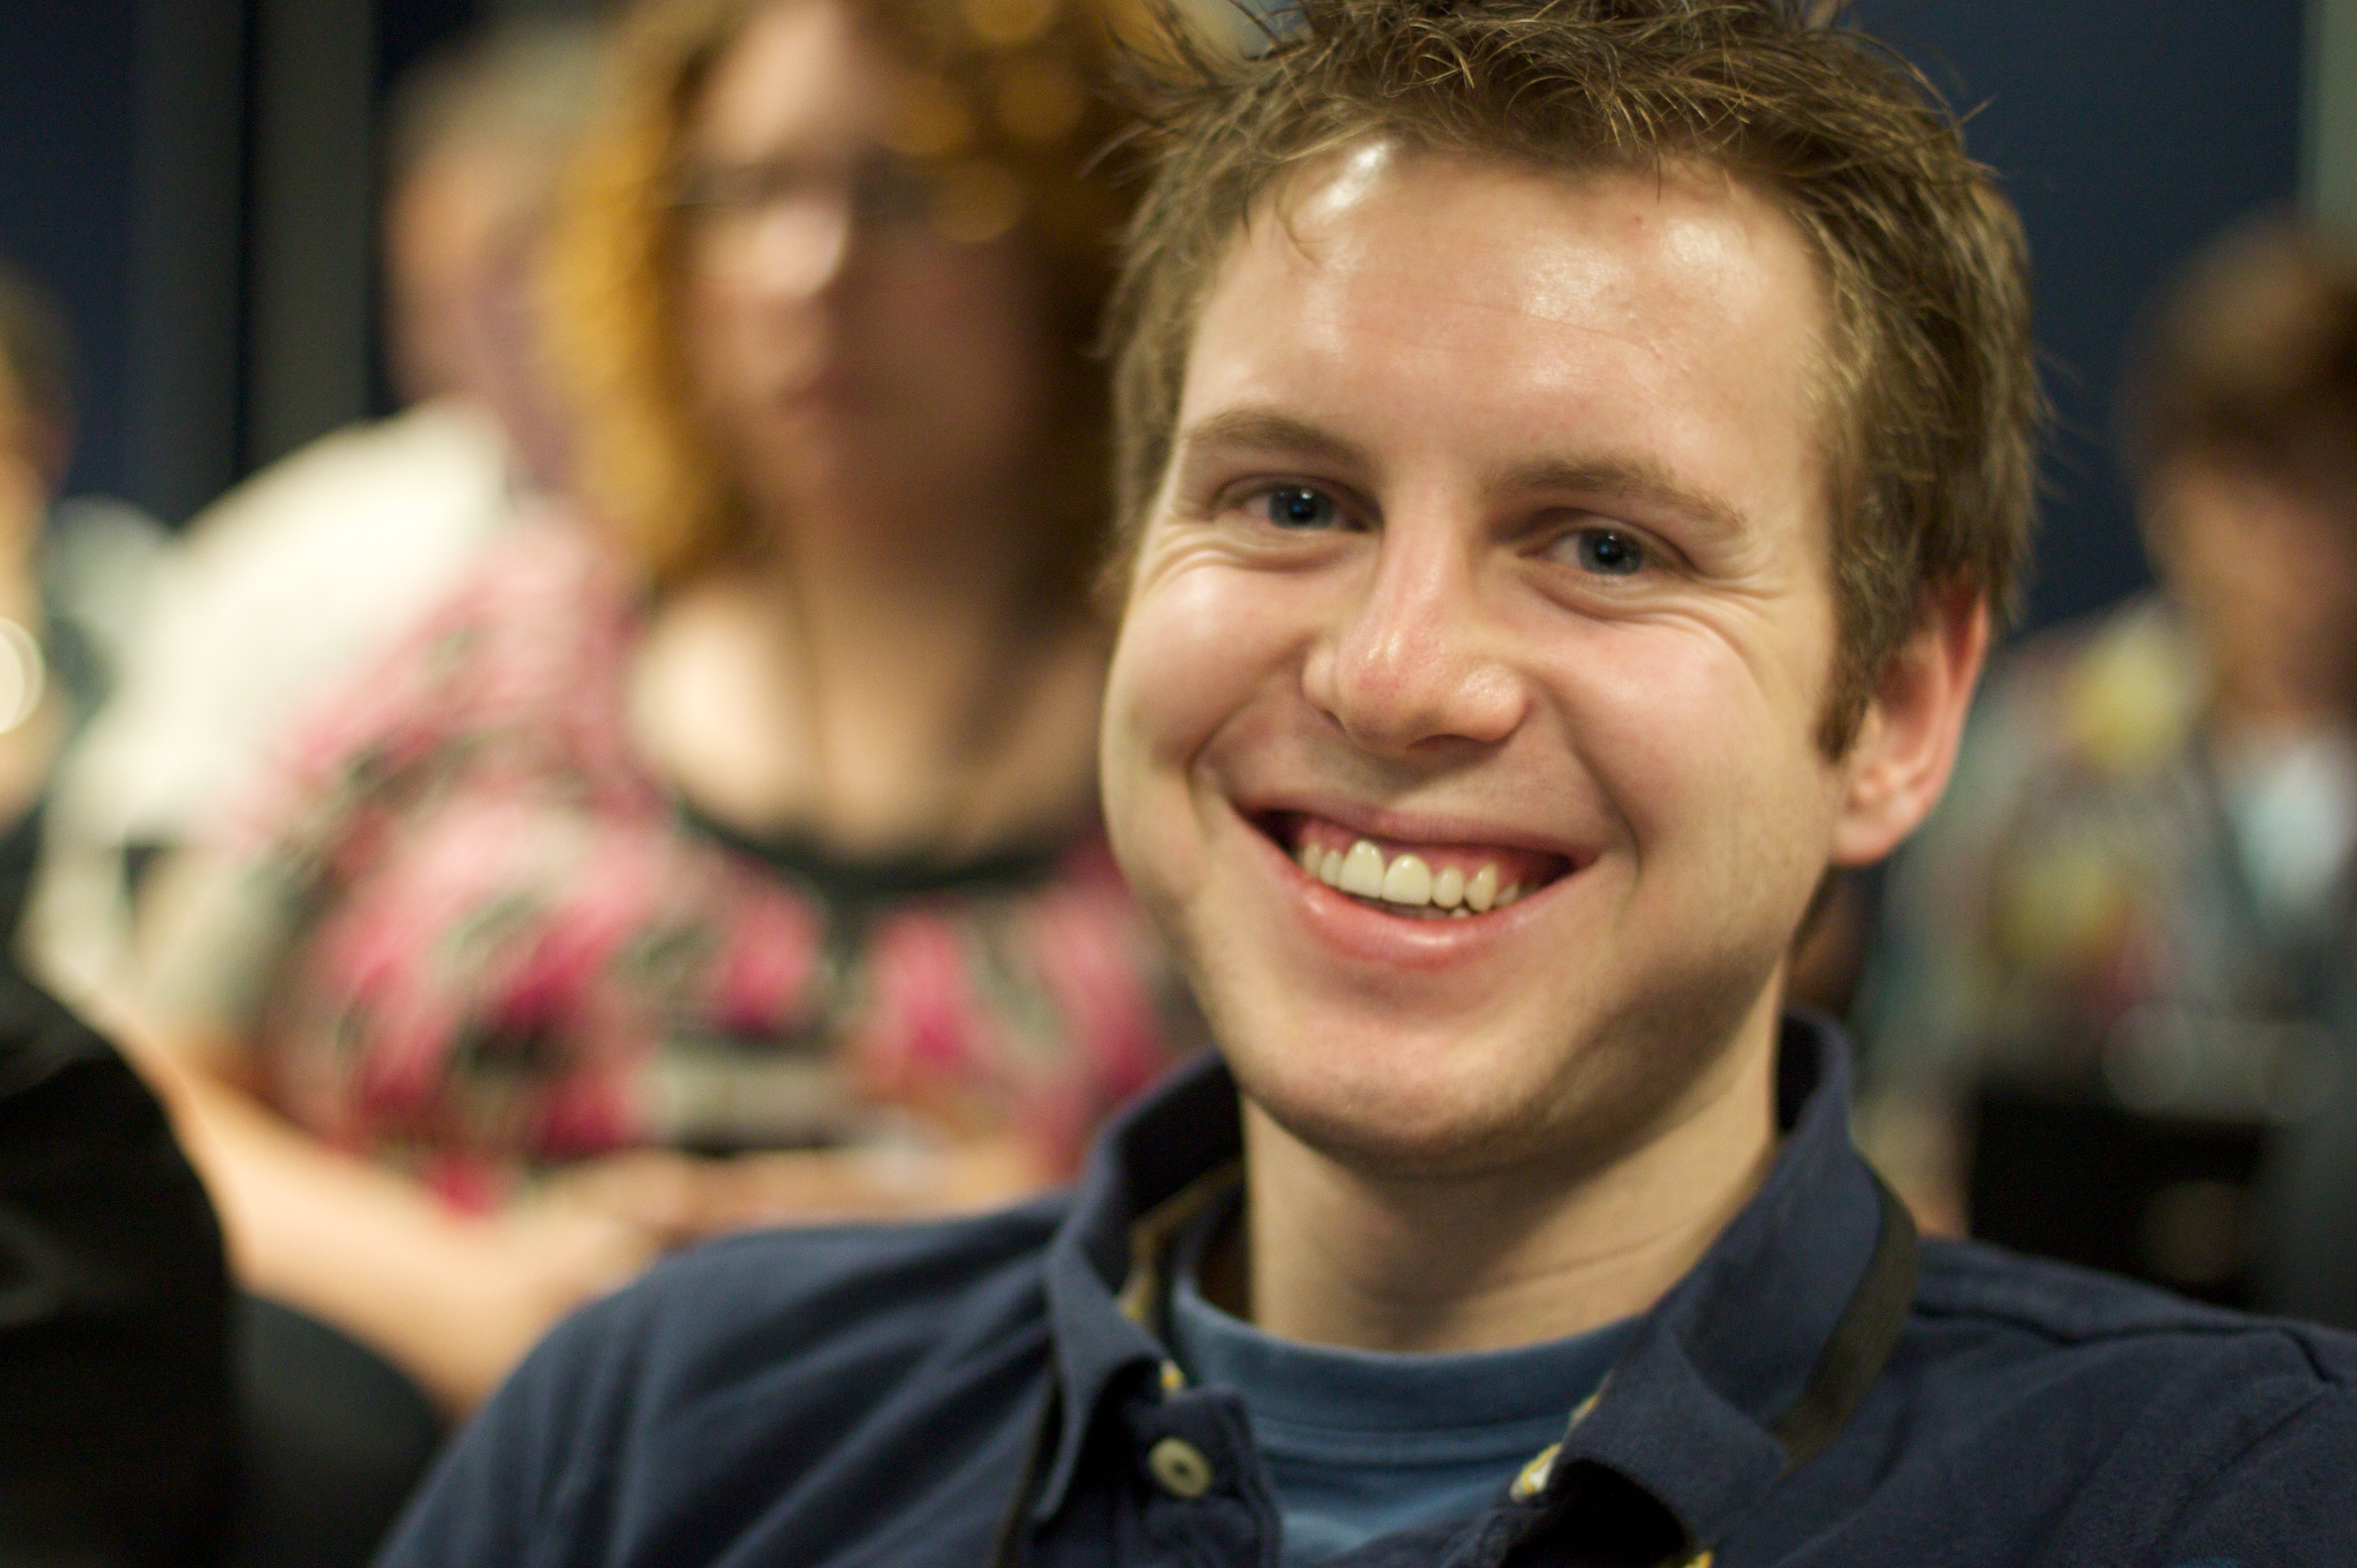
person, people, vancouver, child, facial expression, smile, senior citizen, opened09